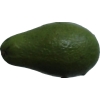
Label: green_avocado